Market House, Monaghan

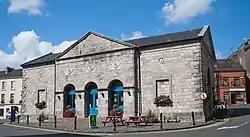
The restored Market House in 2016

The Market House, in Monaghan, Ireland, was designed by Colonel William Hayes of Avondale, Rathdrum, County Wicklow, and stands in the middle of Market Square. Completed in 1792, the building is of five bays in length with the centre three arches projected with a secondary pediment. The outer bays contain blank windows. The ends of the Market House have large rusticated arches flanked by round headed niches. Above all the arches are inset panels with festoons while the blank windows and niches have medallions. At the eastern end the pediment contains a carved Conygham (later Rossmore) coat of arms.